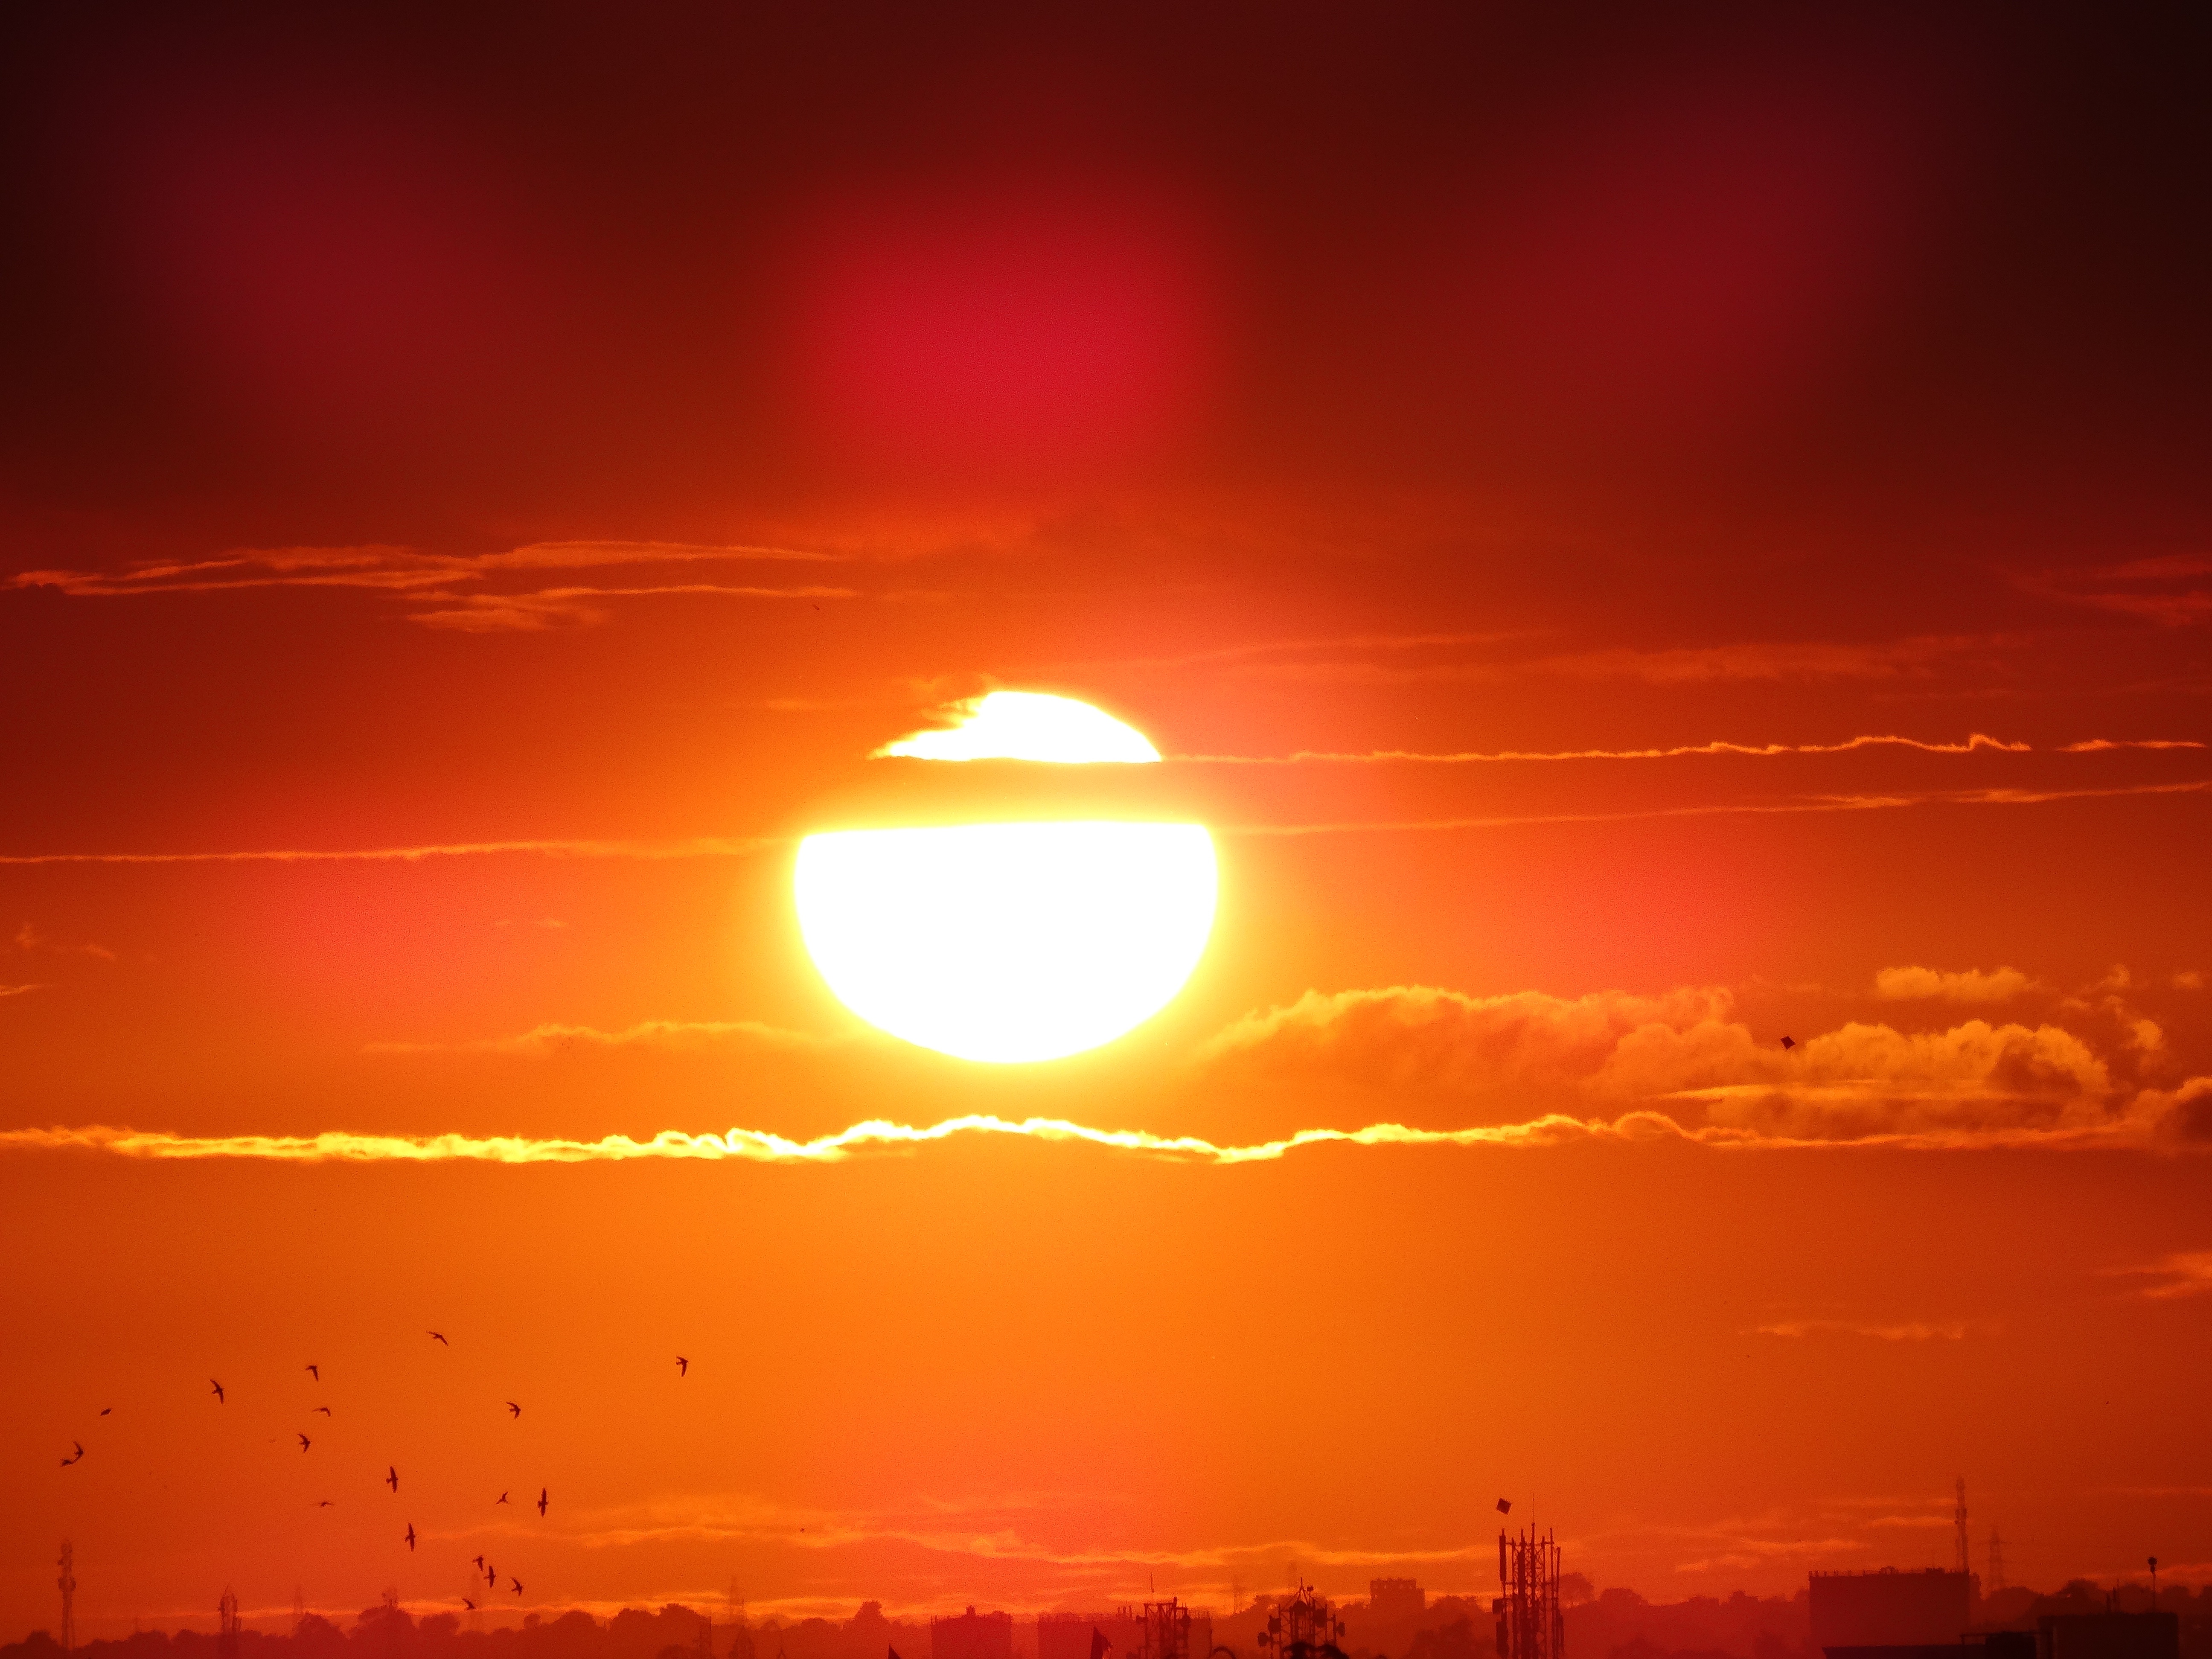
landscape, nature, horizon, light, cloud, sky, sun, sunrise, sunset, sunlight, morning, dawn, atmosphere, dusk, evening, scenic, color, natural, sunny, clouds, scene, afterglow, red sky at morning, beautiful sky, nature beauty, sky beauty